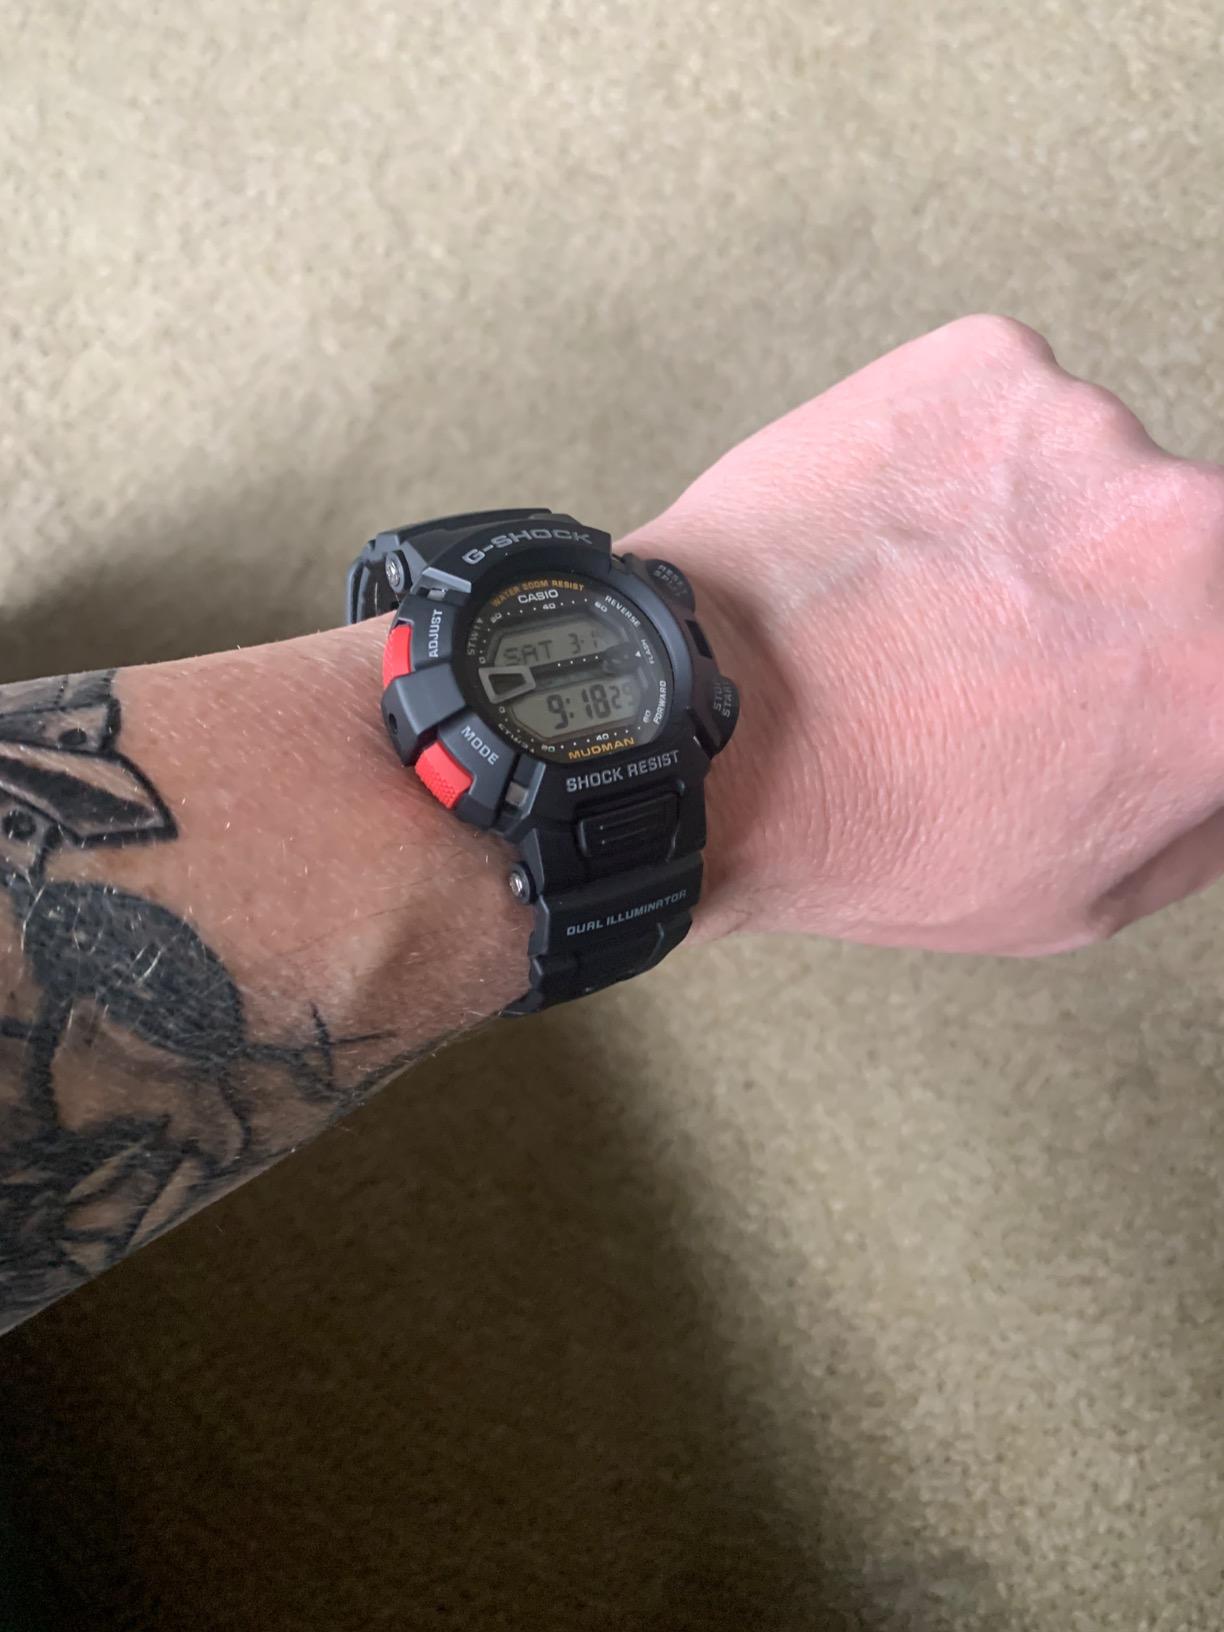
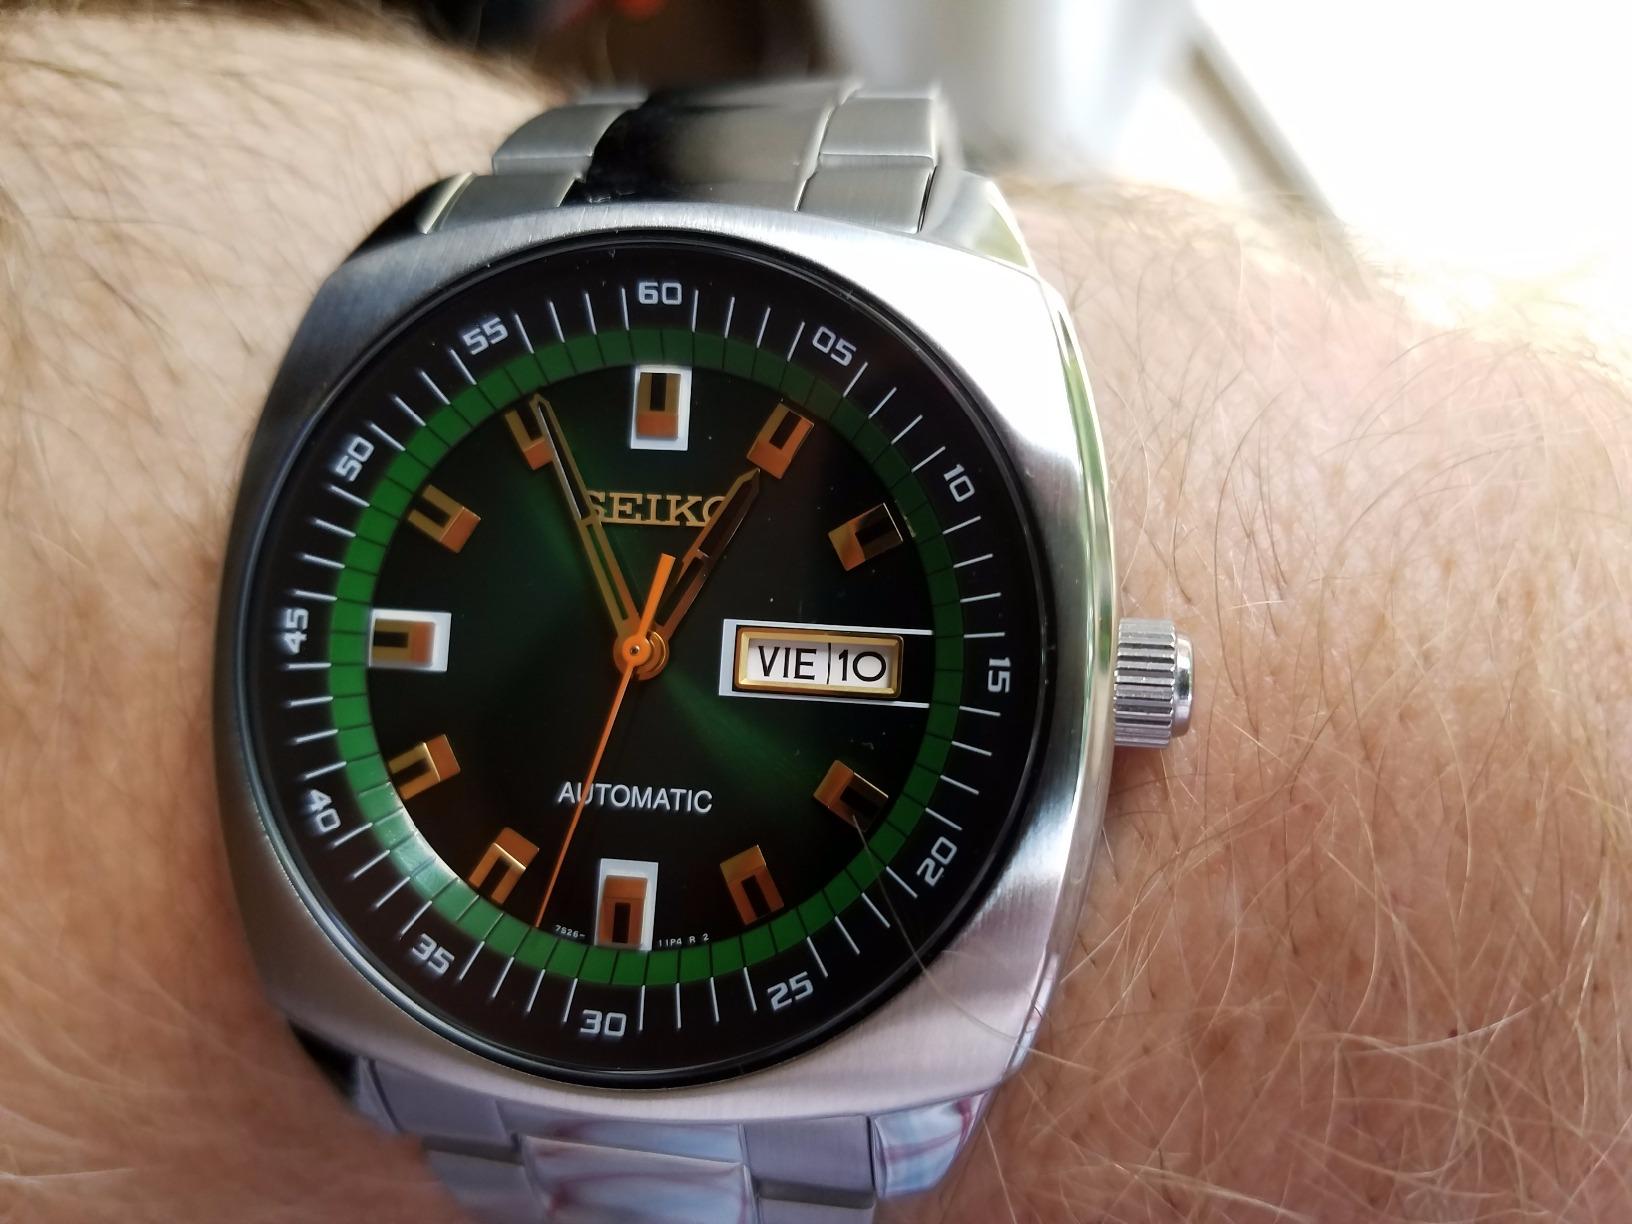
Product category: accessories_watch
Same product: no